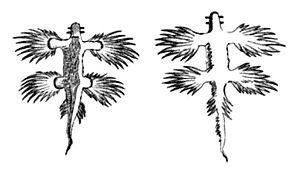
Glaucus atlanticus
Joseph Hughes de Boissieu de La Martinière, né le 26 janvier 1758 à Saint-Marcellin, disparu dans l’océan Pacifique en 1788, était un botaniste et biologiste français. Il a participé à l'expédition de Jean-François de La Pérouse en 1785 et disparu avec lui dans le Pacifique en 1788.